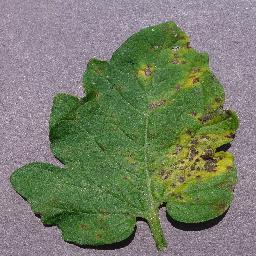
Label: Tomato___Septoria_leaf_spot